Mercedes F1 W07 Hybrid

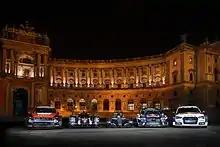
Mercedes F1 W07 Hybrid – One of the 2016 FIA World Constructors Championship Cars

At the final race of the 2016 season, the title rivals took their 14th front-row lockout with Hamilton having out qualified championship leader Rosberg by one-third of a second. During the race, both Mercedes started well and maintained their respective positions. Hamilton moved clear from the field while Rosberg had a lengthy pit stop for preventing an unsafe release, thus critically losing a position to Verstappen. Rosberg followed Verstappen for the next 12 laps before finally slicing past the Red Bull. Rosberg then set numerous fastest laps to cut down Hamilton's advantage, while Hamilton, in his bid to secure his fourth title, tried to back his teammate up into the clutch of Verstappen. Vettel joined the group by using alternative strategy – using fresh supersoft tyres, he then made a pass on Verstappen for a podium position, thus separating Hamilton, Rosberg, himself, and Verstappen by less than three seconds. Hamilton was told numerous times via team radio to speed up due to risk of jeopardising the win. Hamilton ignored and disobeyed team radio instructions, arguing that his team should "let us race", and continued backing his teammate up. Eventually, Hamilton took the chequered flag by 0.4s from Rosberg, while Rosberg defended well from the fast coming Vettel by another 0.4s, while Verstappen took fourth, just 0.8s behind Vettel. From this result, Hamilton took his tenth win of the season but had lost the Drivers' Championship by five points. (Hamilton: 380 points; as compared to Rosberg: 385 points), therefore Rosberg was crowned as the 2016 Formula One World Drivers' Champion, his maiden and only title.